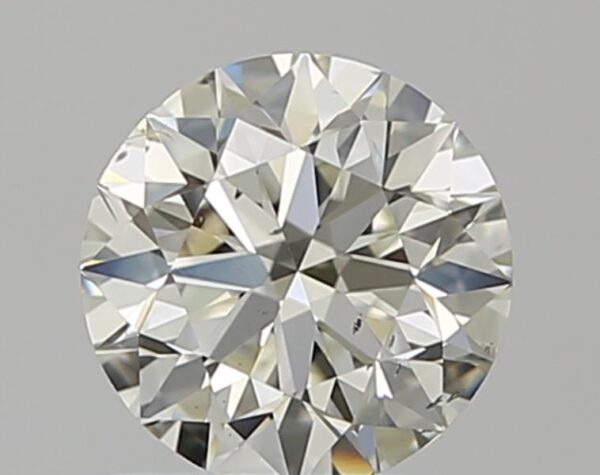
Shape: round
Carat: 0.8
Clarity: SI1
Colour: L
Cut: EX
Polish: EX
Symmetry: EX
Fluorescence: M
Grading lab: GIA
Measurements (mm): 5.89 x 5.93 x 3.71